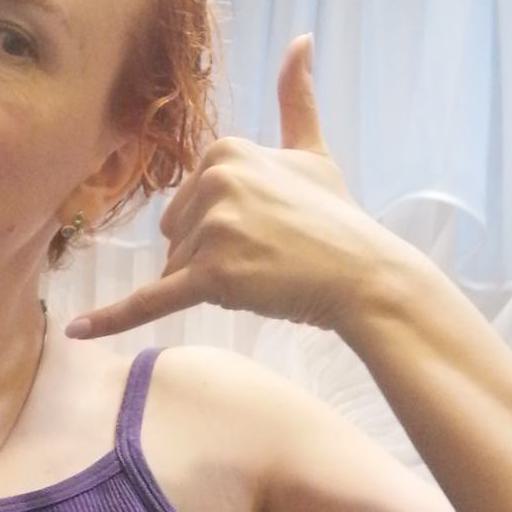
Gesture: call